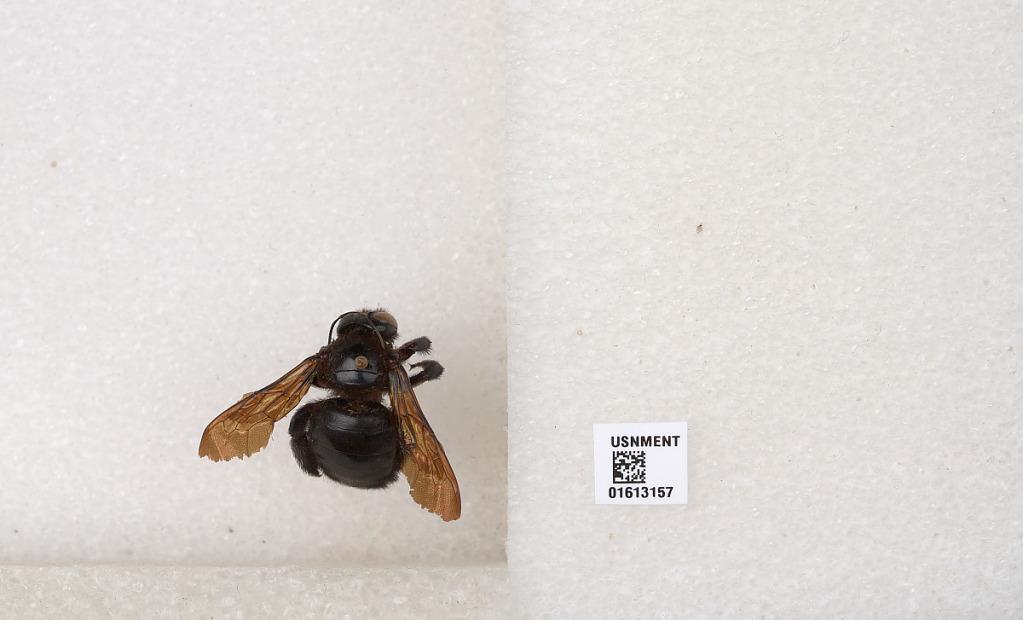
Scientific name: Xylocopa (Neoxylocopa) transitoria Pérez